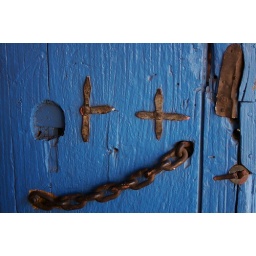
An old blue door in Santa Fe